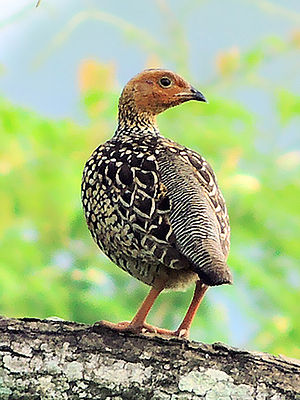
Malet frankolin
Malet frankolin er en fasanfugl, der lever i Indien og Sri Lanka.